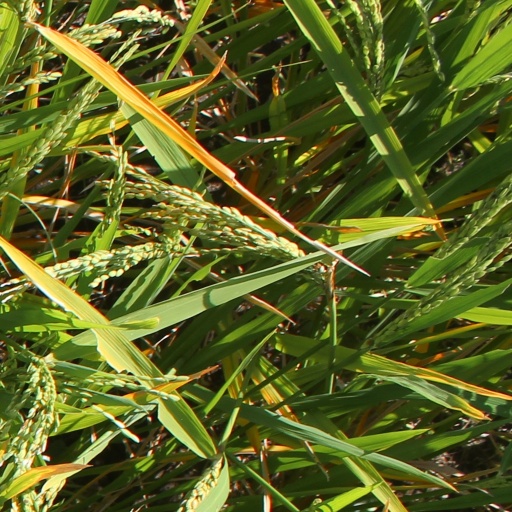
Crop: rice